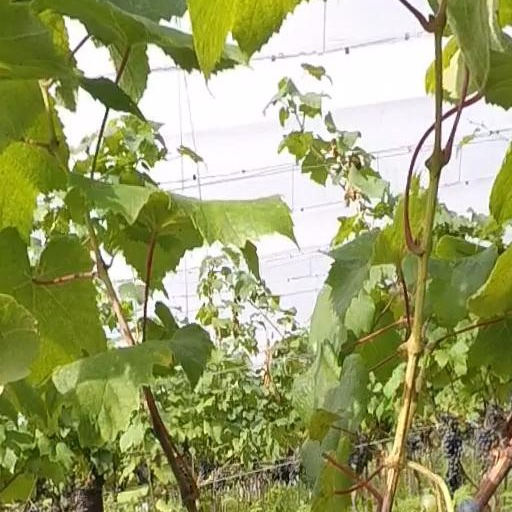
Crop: grape